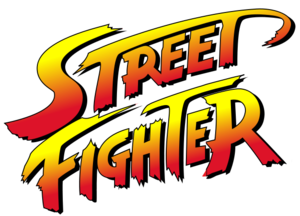
Cette page présente la liste des personnages de la série principale Street Fighter, comprenant l'arc Street Fighter Alpha ainsi que les épisodes dérivés et les crossovers.
Street Fighter est une série de jeux vidéo de combat en 1 contre 1 développée par Capcom, dont le premier épisode est publié en 1987.